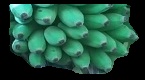
Variety: elakki-bale
Grade: grade2